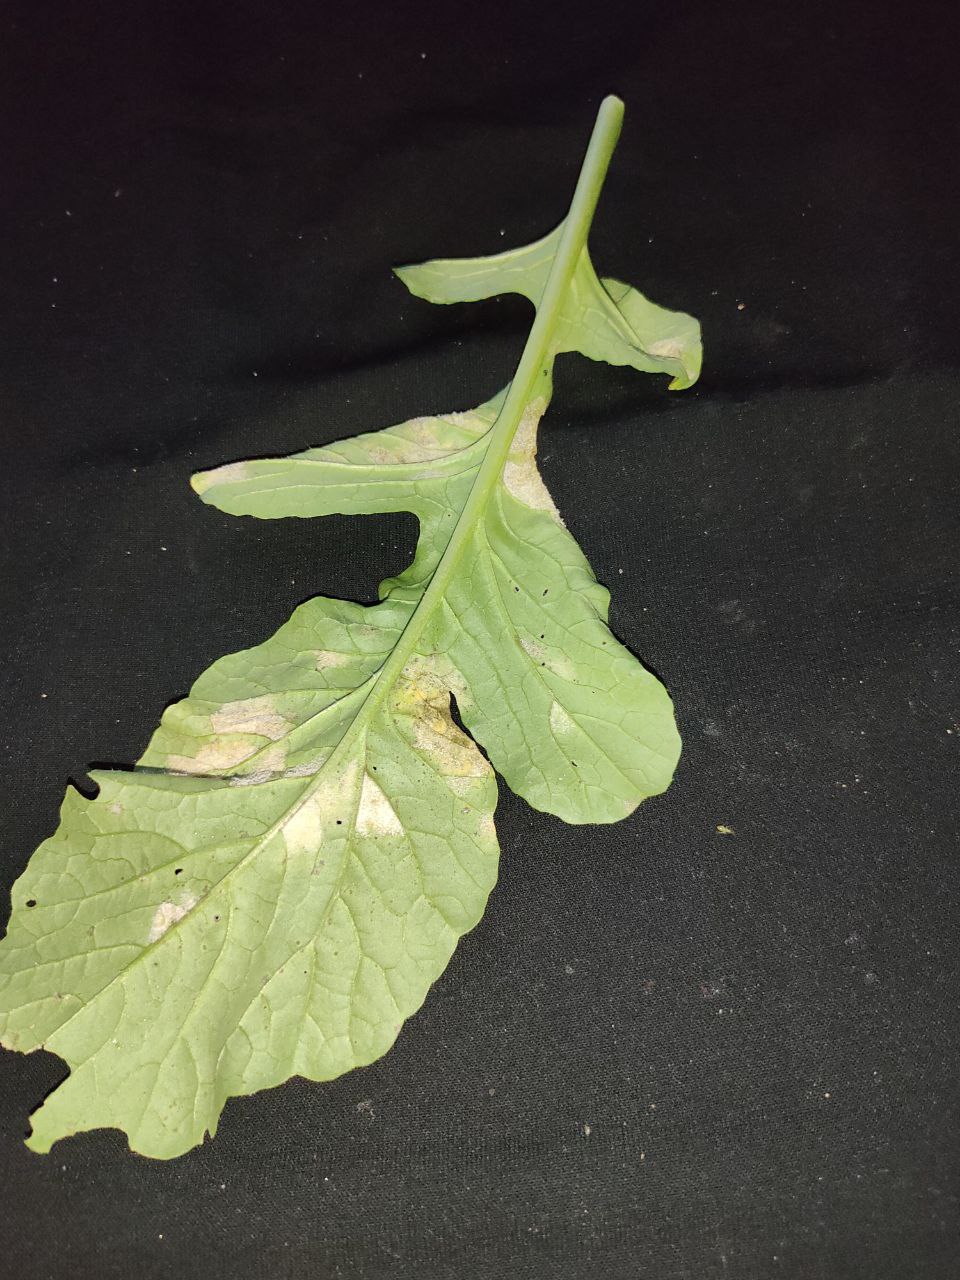
Label: Mosaic virus